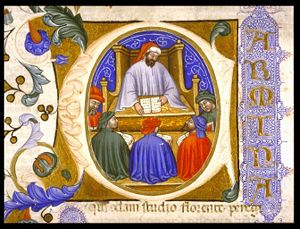
Anicius Manlius Severinus Boëthius
Anicius Manlius Severinus Boëthius ca. 480 i Rom – 524/525 var en kristen filosof. Han tilhørte en fornem gammel familie med kejser Olybrius og mange konsuler. Hans far, Flavius Manlius Boëthius, var konsul i 487 efter at Odoaker afsatte den sidste vestromerske kejser. Boëthius var konsul i 510 i ostrogoternes kongedømme. I 522 blev hans to sønner konsuler. Boëthius blev henrettet af kong Theoderik den Store for at stå i ledtog med Det byzantinske rige.